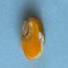
Maize quality: Bad